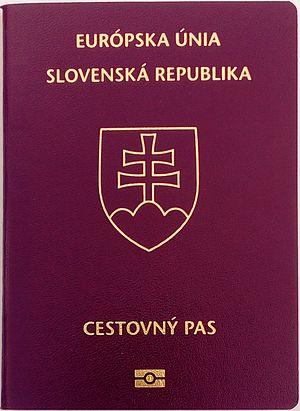
Les passeports dont le nom est indiqué en italique sont émis par des États non reconnus internationalement.